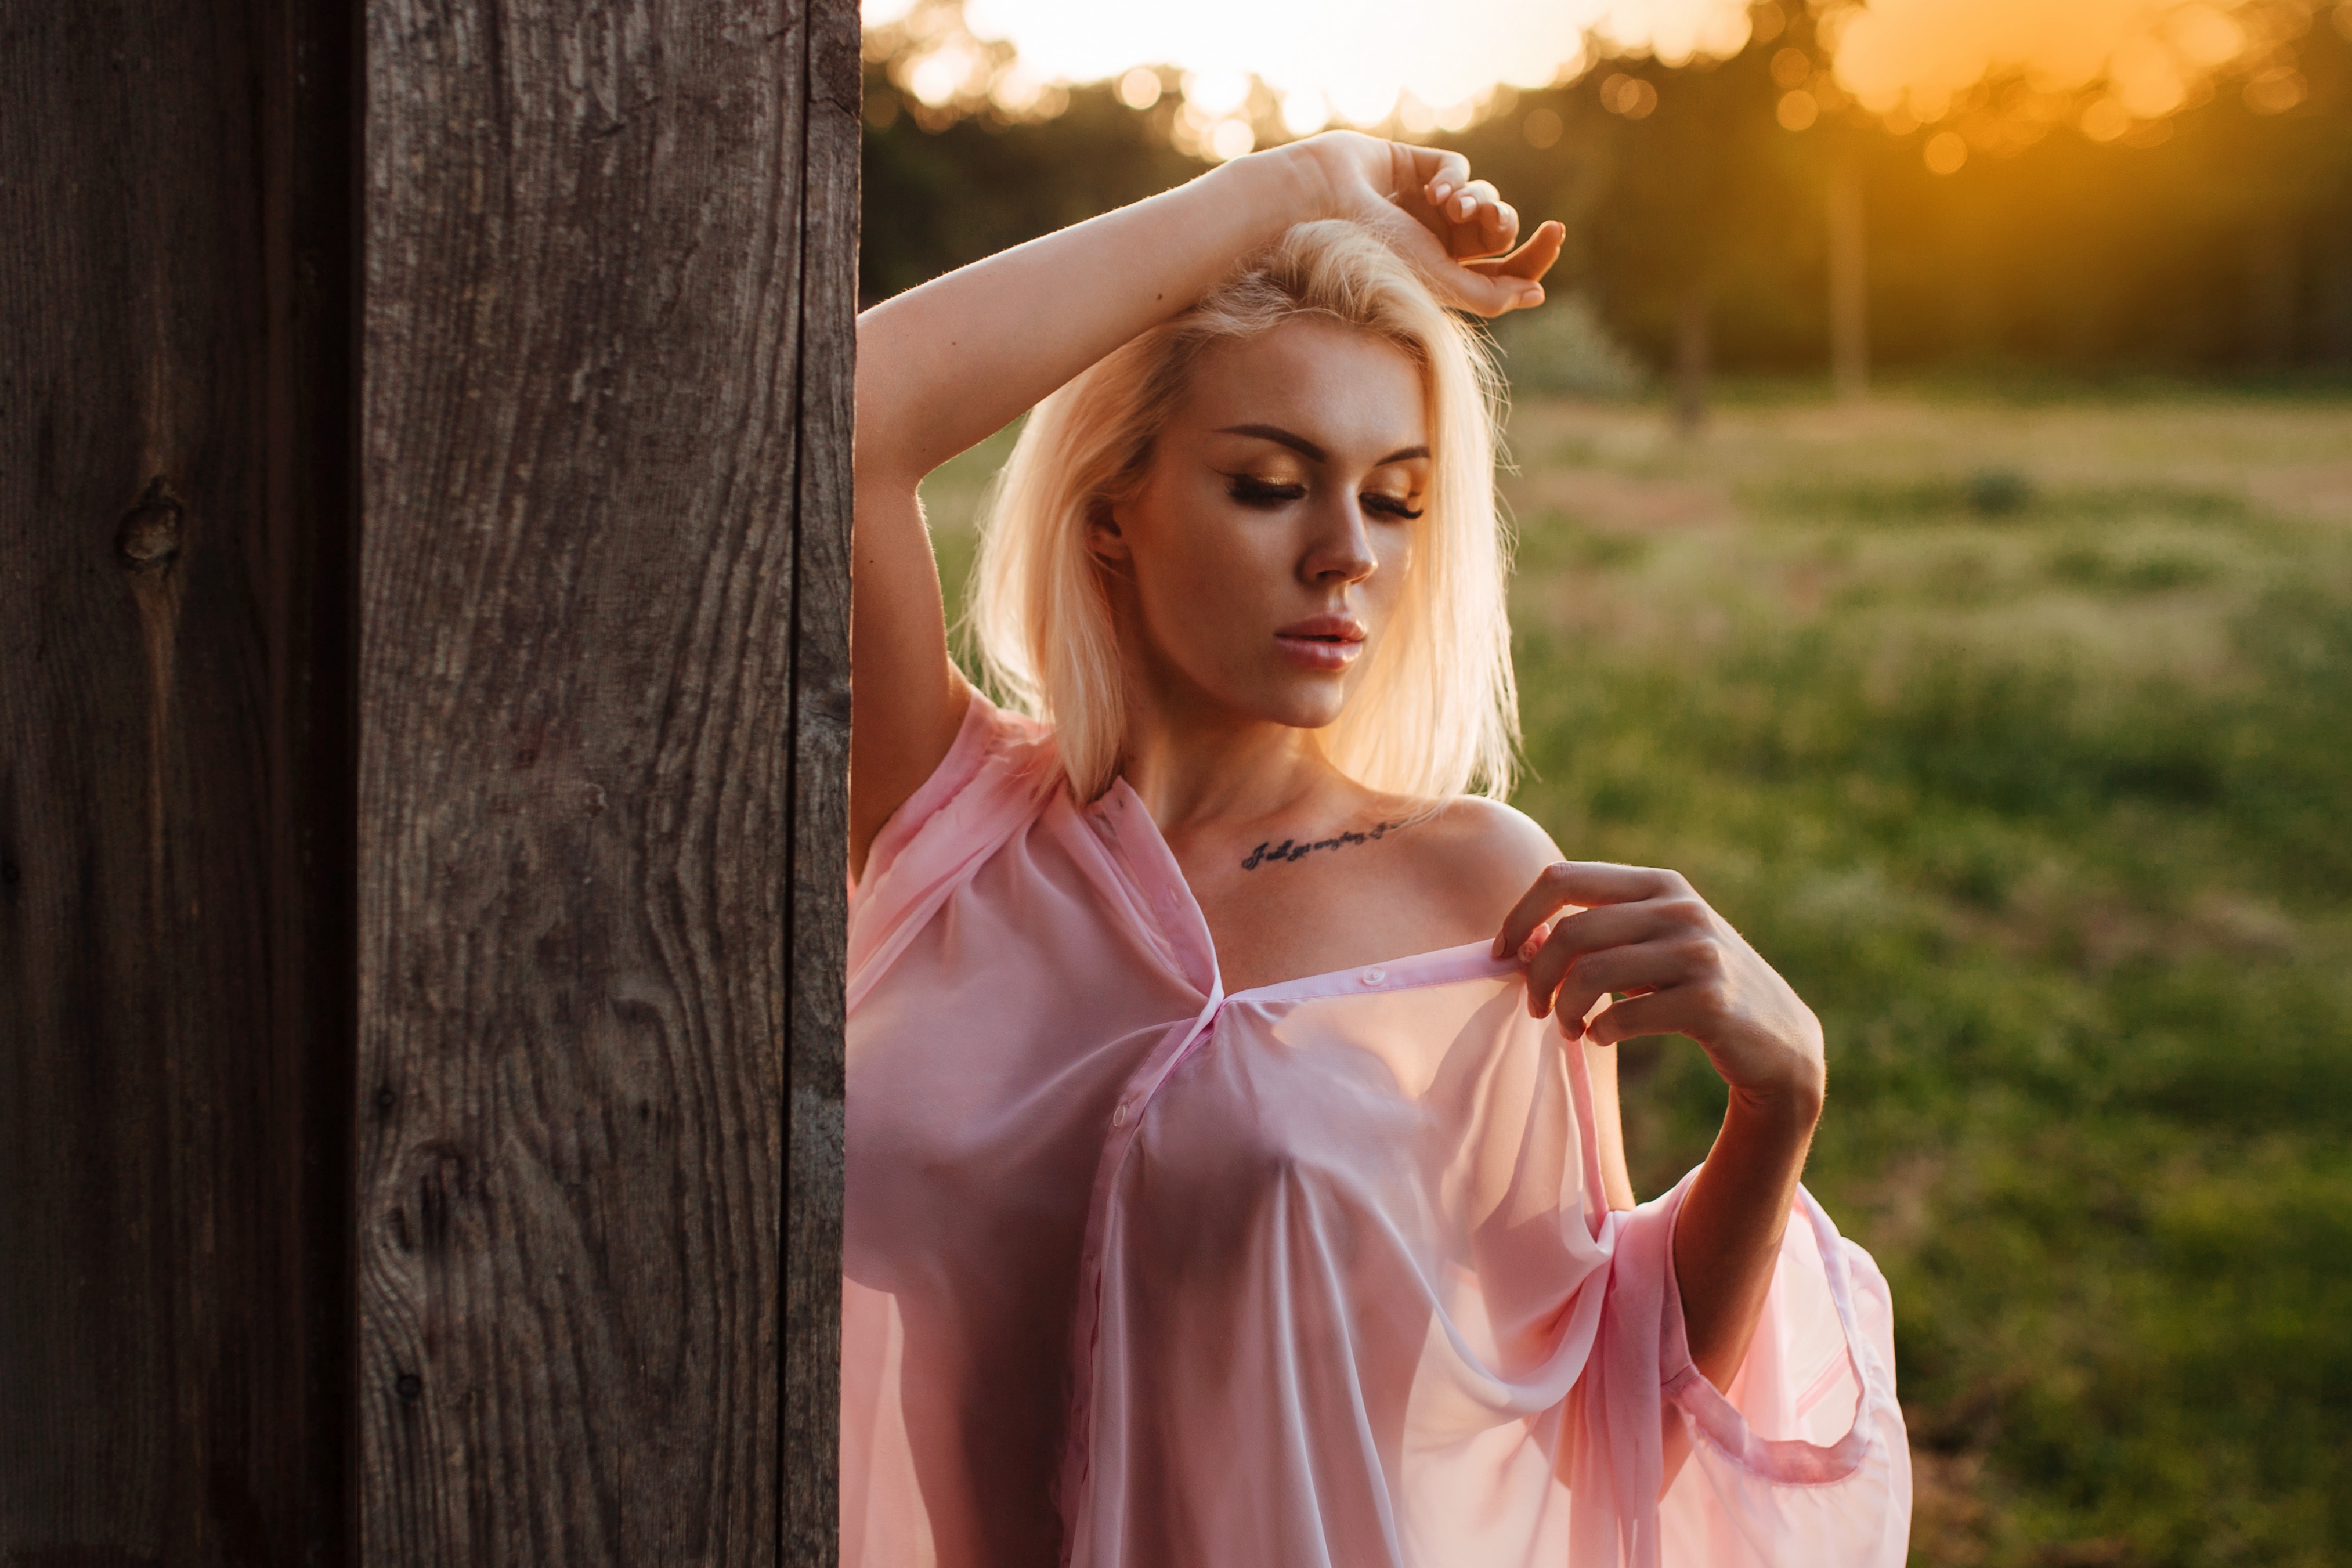
women, lady, model, person, photography, wallpaper, lip, shoulder, nature, flash photography, People in nature, eyelash, lighting, happy, gesture, sunlight, sky, fawn, tree, grass, wood, long hair, cg artwork, street fashion, formal wear, jewellery, fashion design, lens flare, eyewear, brown hair, fashion model, gown, headpiece, necklace, sitting, peach, landscape, forest, backlighting, portrait photography, portrait, photo shoot